Pteranodontoidea

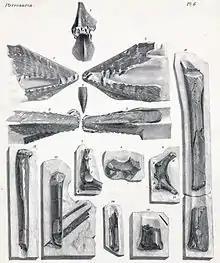
Lectotype rostrum of "Lonchodraco giganteus", the first ever known pteranodontoid

Several fossil remains were found in the Chalk Formation of England, a chalk pit known for its wide variety of fossils belonging to different animals. British paleontologist James Scott Bowerbank named and described the specimens found as a new species of "Pterodactylus", "P. giganteus" due to its much larger size. "P. giganteus" is nowadays considered to belong to the genus called "Lonchodraco". In 1851, Bowerbank unearthed more specimens in the same chalk pit as "P. giganteus", and assigned these specimens to yet another newly named species of "Pterodactylus", known as "P. cuvieri", in honor of the German naturalist and zoologist Georges Cuvier. Later that year, British paleontologist Sir Richard Owen had also unearthed several fossil specimens in the Chalk Formation, in which he assigned them as "Pterodactylus compressirostris" during its description. Owen later unearthed many fossil specimens from a different fossil site called the Cambridge Greensand, he then assigned these specimens into a new species called "Pterodactylus simus". With the naming of this new species, British paleontologist Harry Govier Seeley created a new separate genus called "Ornithocheirus" (from Ancient Greek "ὄρνις", meaning "bird", and "χεῖρ", meaning "hand"), due to the notion of the time, in which pterosaurs were the direct ancestors of birds. In 1870, Seeley then also reassigned "Pterodactylus cuvieri" into a new species called "Ornithocheirus cuvieri". This species is now considered to belong to the genus "Cimoliopterus". Back in 1874 however, controversies between the naming of species and genera of these pterosaurs started, with the paleontologists Harry Seeley and Richard Owen fighting over reassignings of different species as well as genera. Owen therefore created two new genera: "Coloborhynchus" (meaning "maimed beak") and "Criorhynchus" (meaning "ram beak"), in reference to their unique convex "keeled" crests on top, and underside of their snout. Owen then created a type species for "Coloborhynchus", "C. clavirostris", and sunk three species which were assigned previously to "Ornithocheirus", and "Criorhynchus" consisted entirely of former "Ornithocheirus" species. Later in 1881 however, Seeley disagreed with Owen's conclusions, and he therefore assigned the species he named "Ornithocheirus simus" as the type species of "Ornithocheirus".